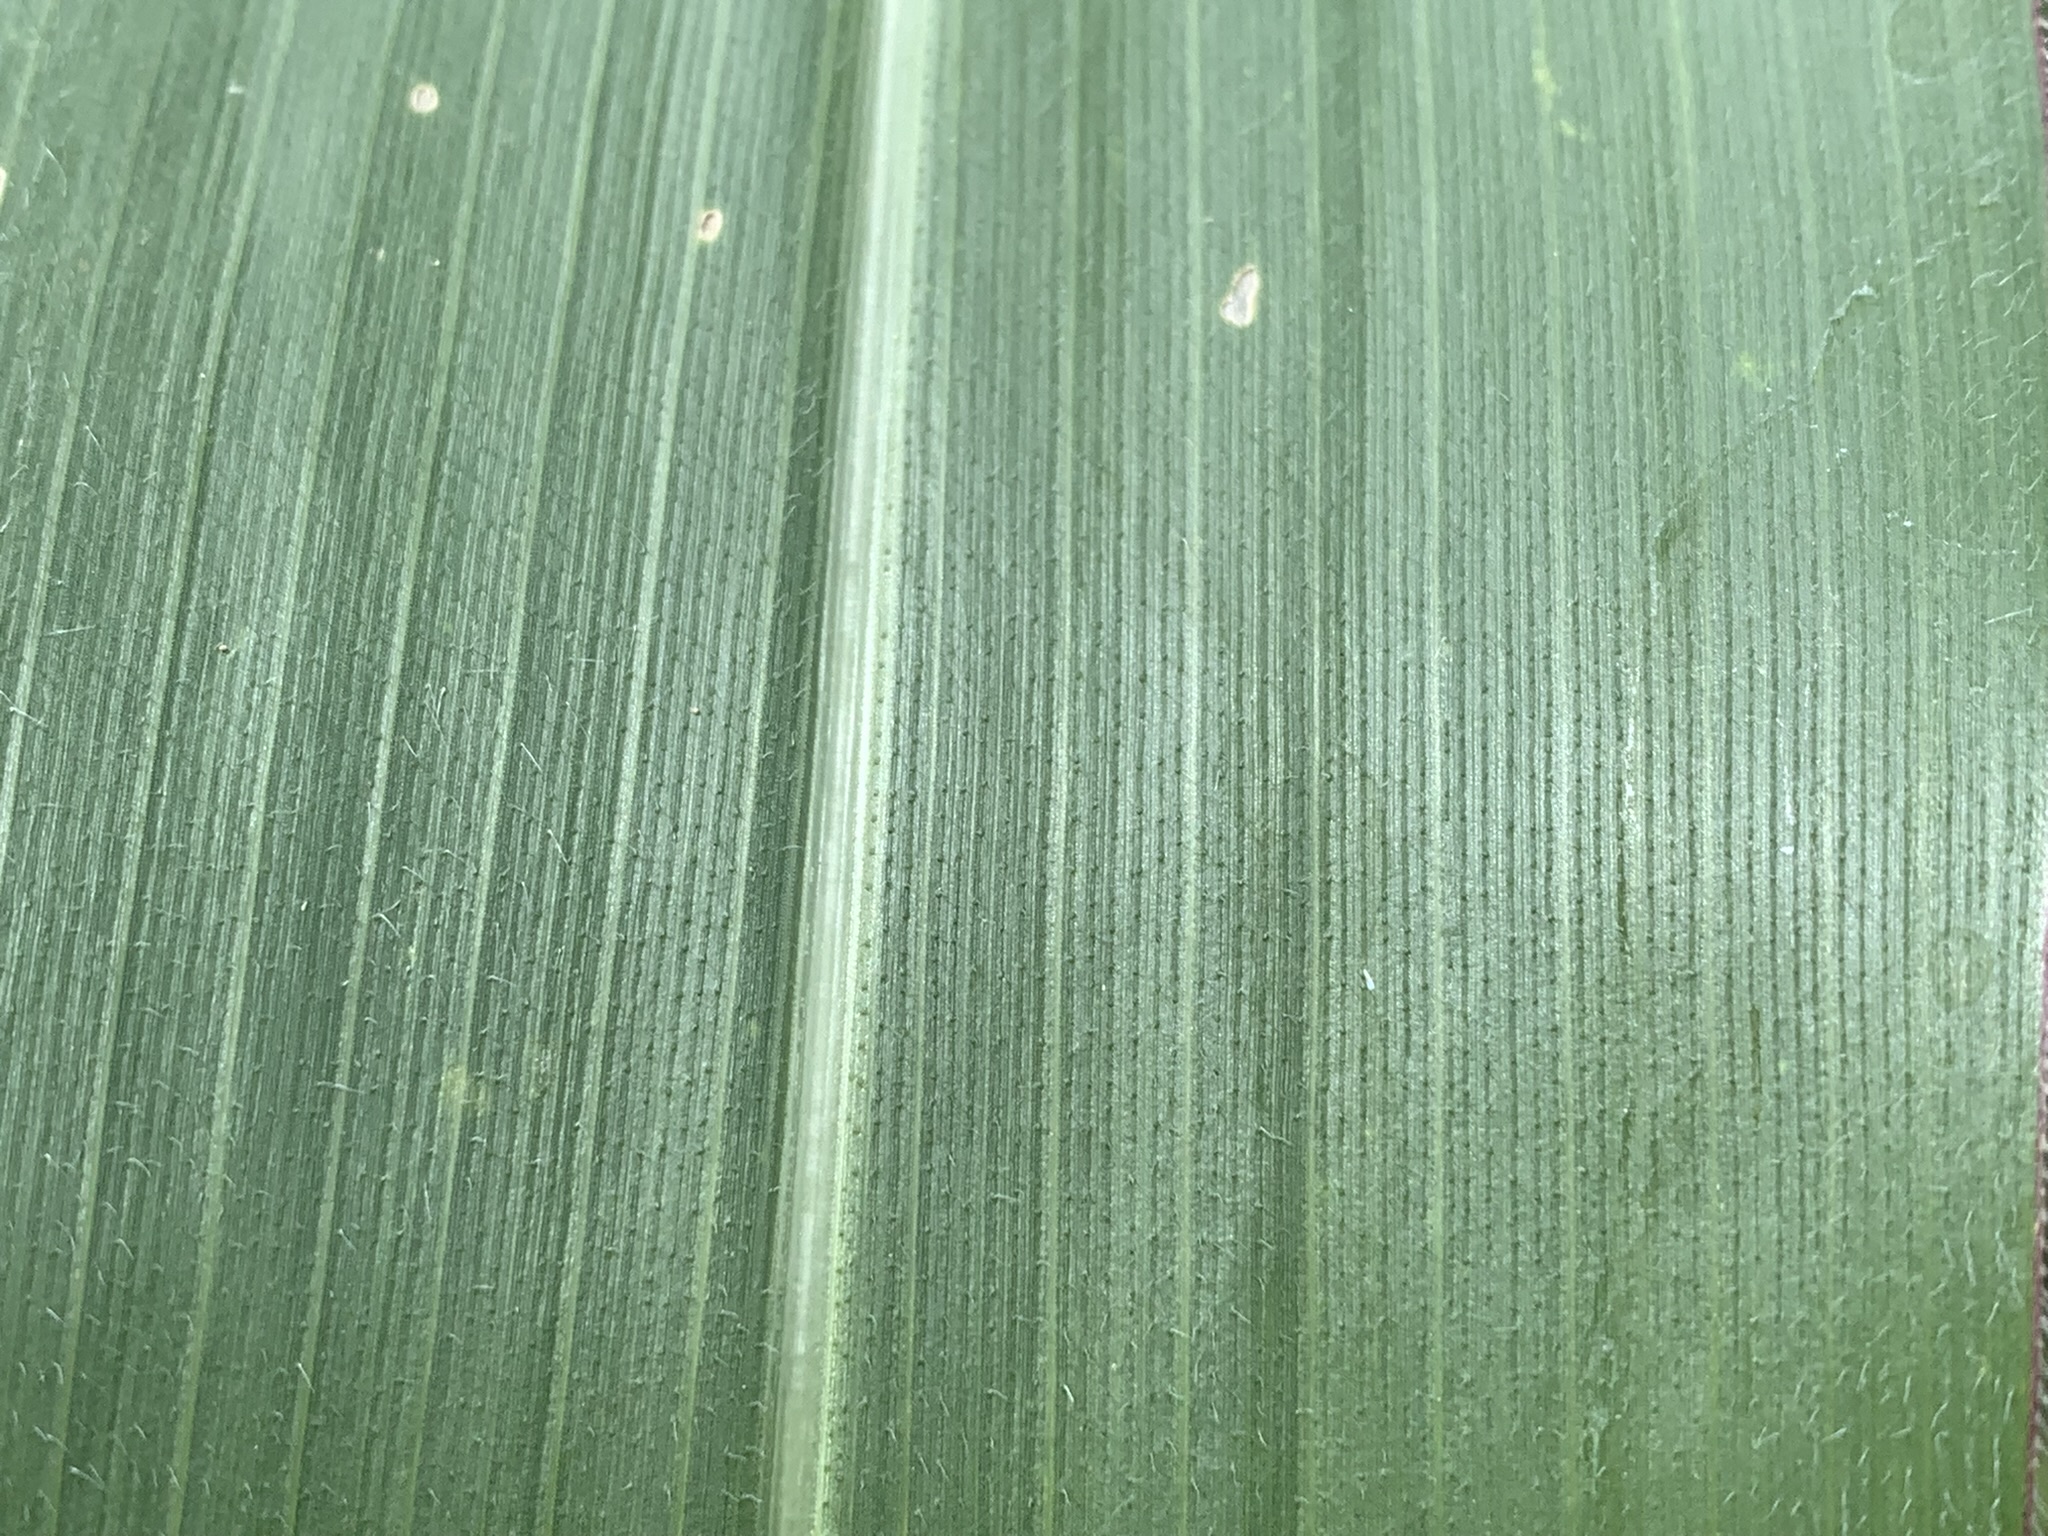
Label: Healthy